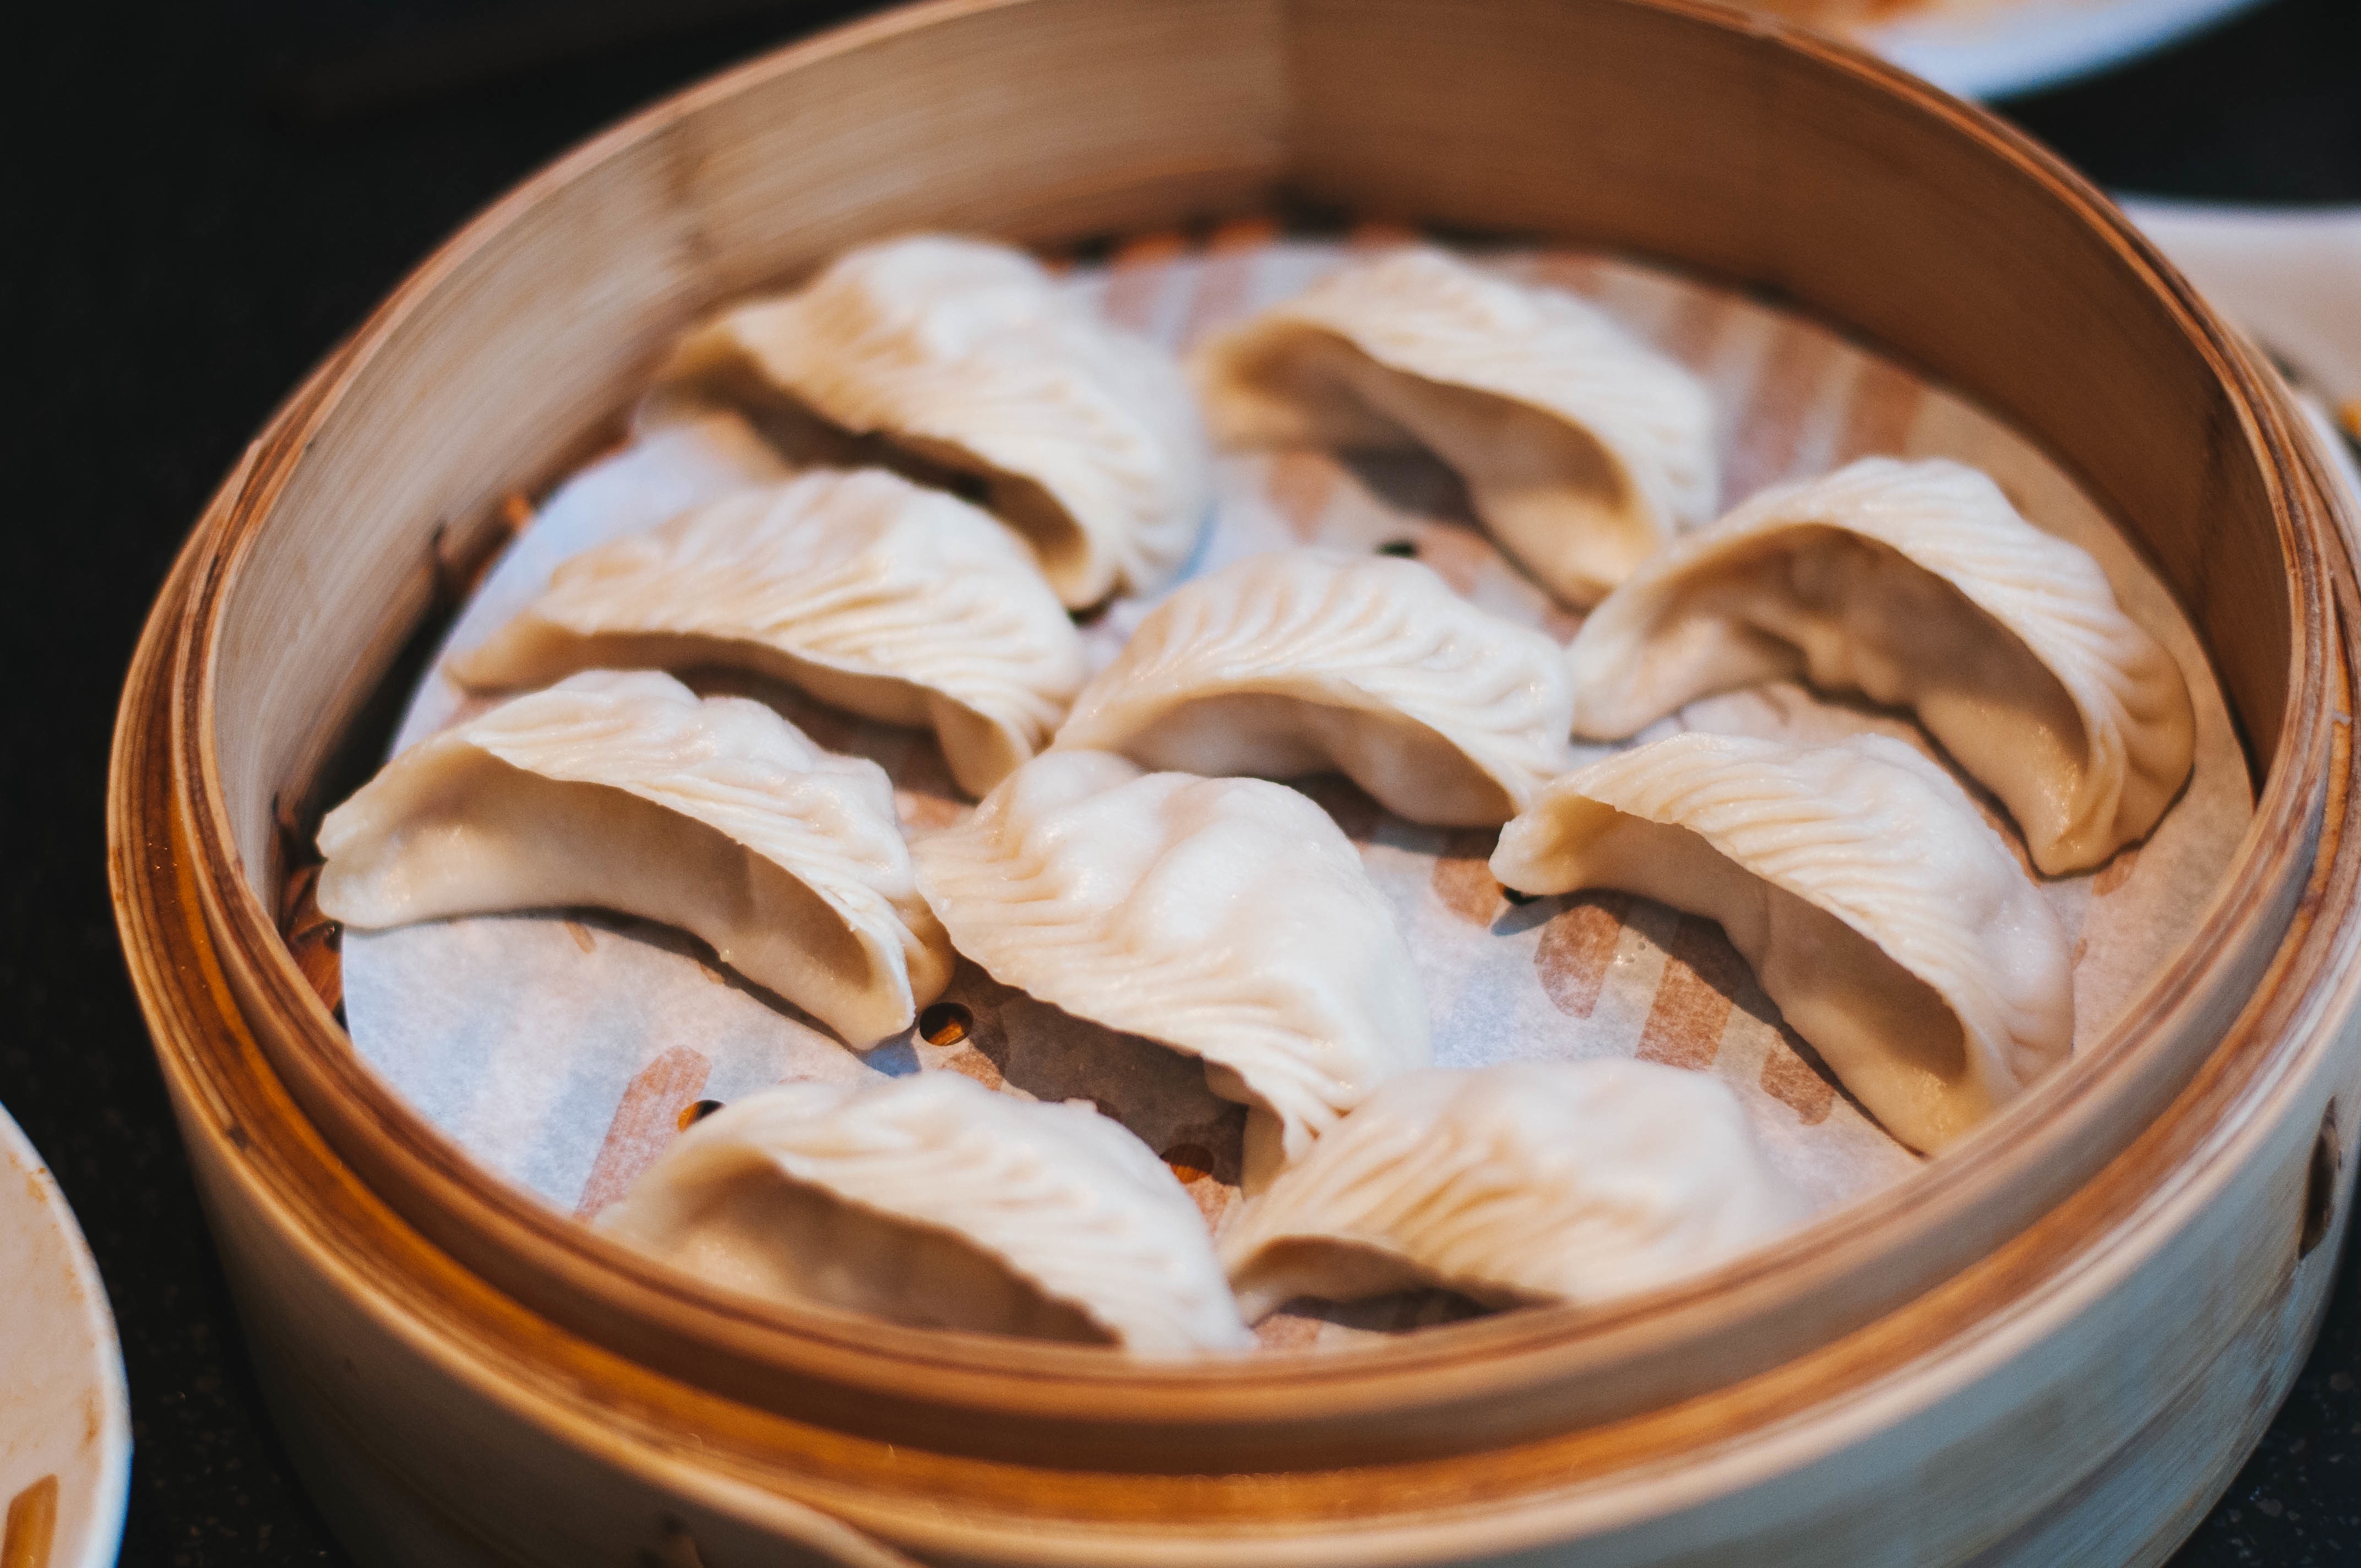
dish, food, produce, baking, dessert, cuisine, asian food, baked goods, chinese food, xiaolongbao